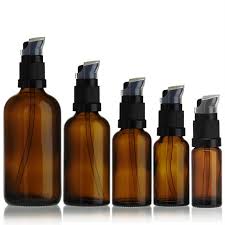
Waste category: glass